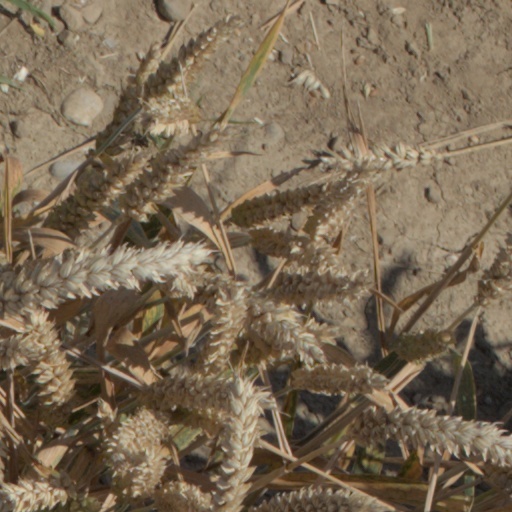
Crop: wheat